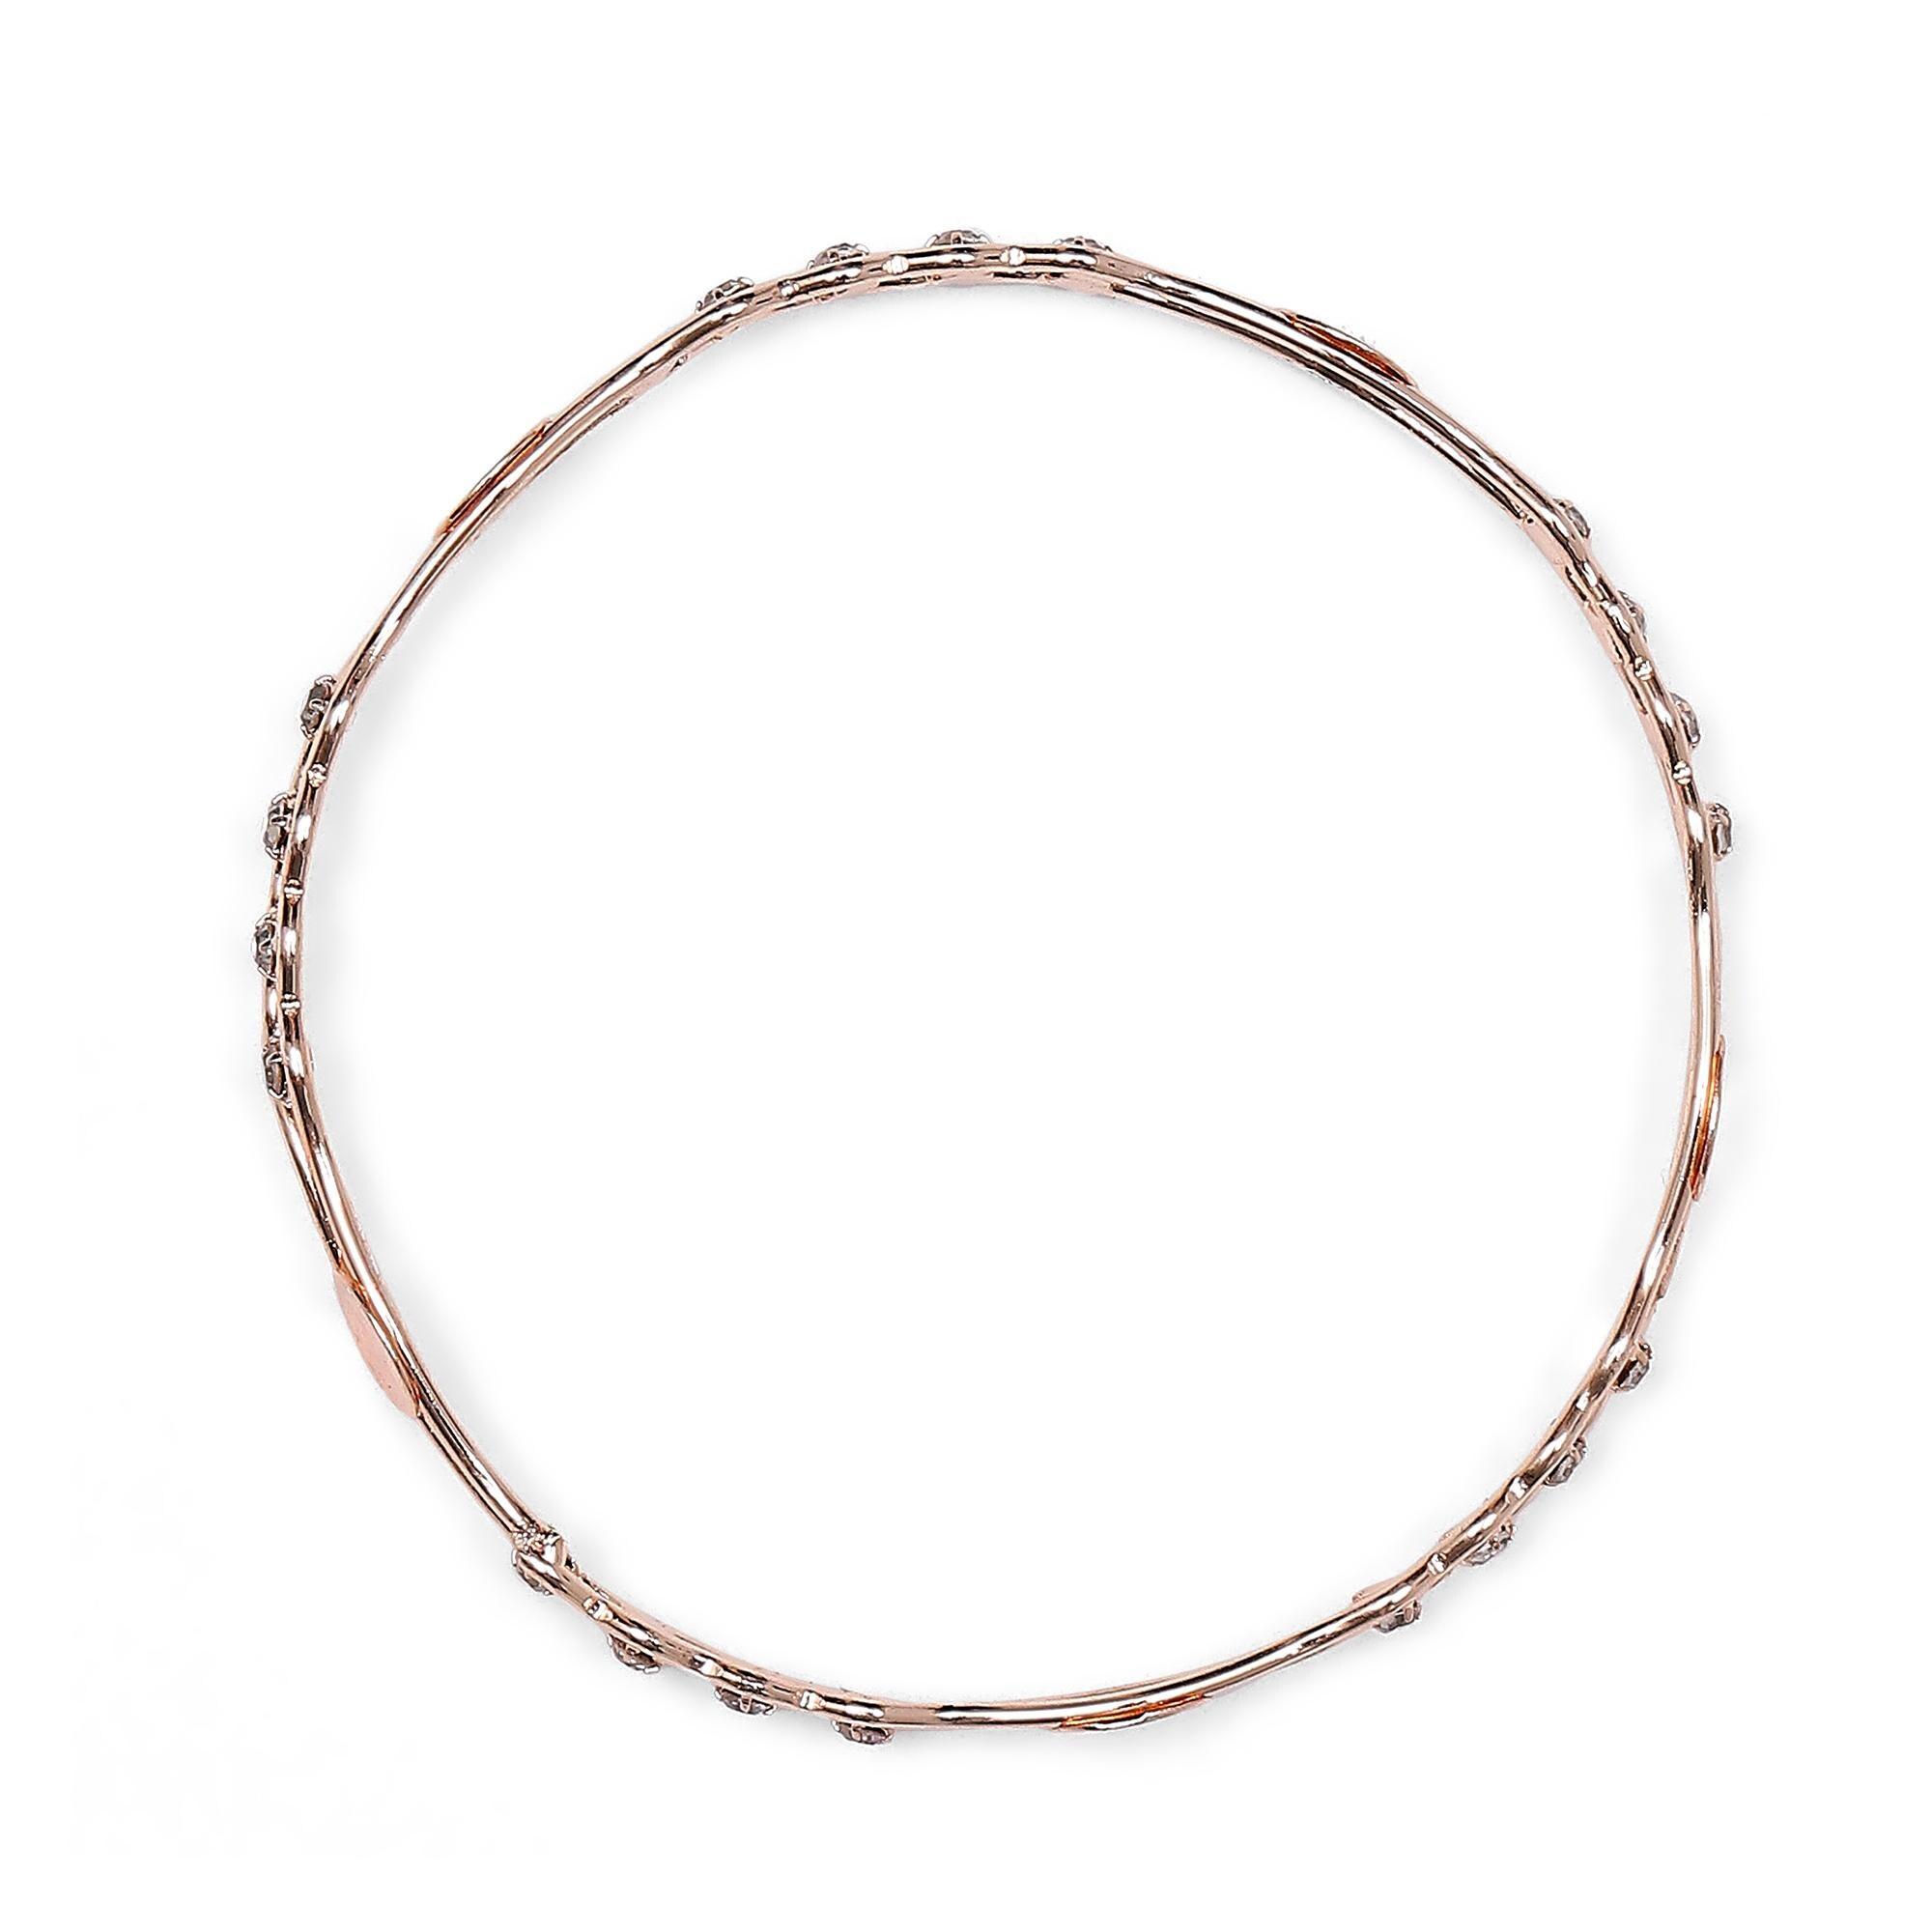
ZENEME Rose Gold-Plated White American Diamond studded Temple Coin Bangles Set Of 2
Type: Bangles
Brand: Zeneme
Price: Rs. 179
 Be a trendsetter and embrace yourself with the wide collection of zeneme. Jewelry has its own place in our hearts. It is every woman’s best friend and more. Since a decade 2011 and with vision of fulfilling every womans desire to look radiant with the unique collection of jewellery which is not just a tradition, it is a form of lifestyle. Zeneme has consistently ensured that it spreads happiness with its masterpieces not just in india but across the globe. Must-have, daily-wear elegant american diamond studs and cuffs from the house of zeneme even perfect for all other special occasions.Disclaimer:Wipe your jewellery with a soft cloth after every use. Always store your jewellery in a flat box to avoid accidental scratches. Keep sprays and perfumes away from your jewellery. Do not soak your jewellery in water. Clean your jewellery using a soft brush, dipped in jewellery cleaning solution only.
Features: Bangles,Bangle,Handcrafted Designer Fashion Bangles,Emblish Design Bangles
Included: Set Of 2 Bangles